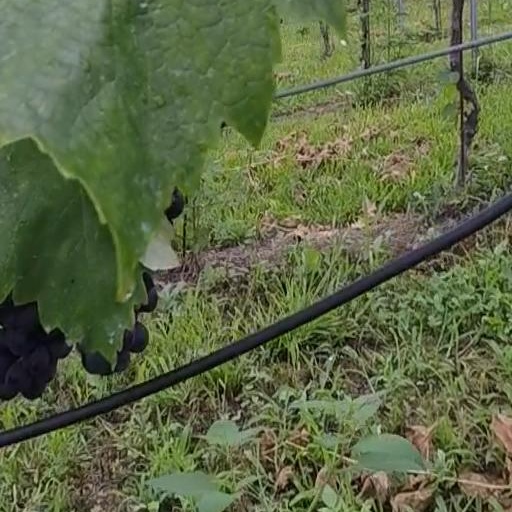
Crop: grape